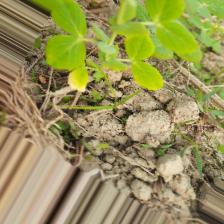
Label: Normal